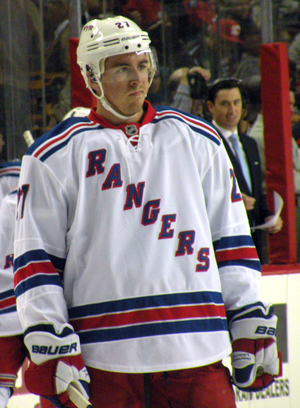
Ryan McDonagh est un joueur professionnel américain de hockey sur glace. Il évolue au poste de défenseur.